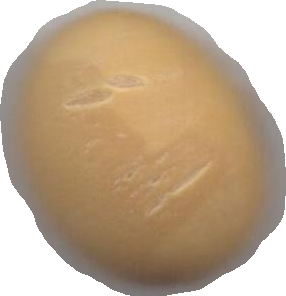
Variety: Grobogan